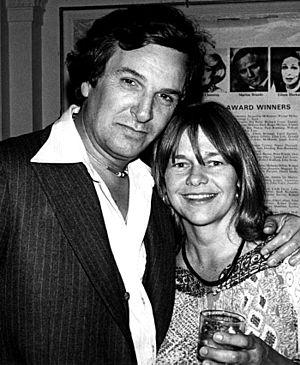
Daniel Louis Aiello, Jr., dit Danny Aiello, est un acteur américain né le 20 juin 1933 à New York et mort le 12 décembre 2019 dans le New Jersey.